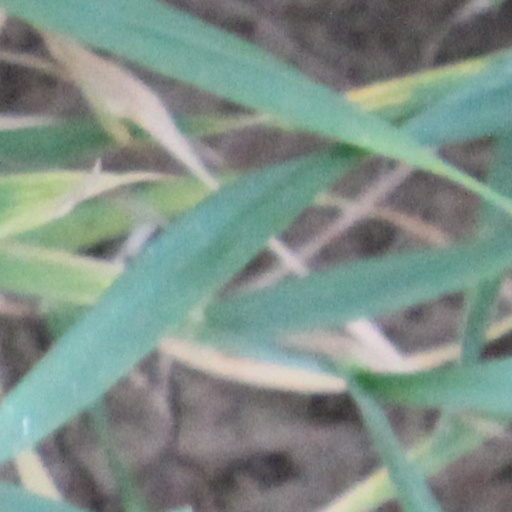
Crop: wheat